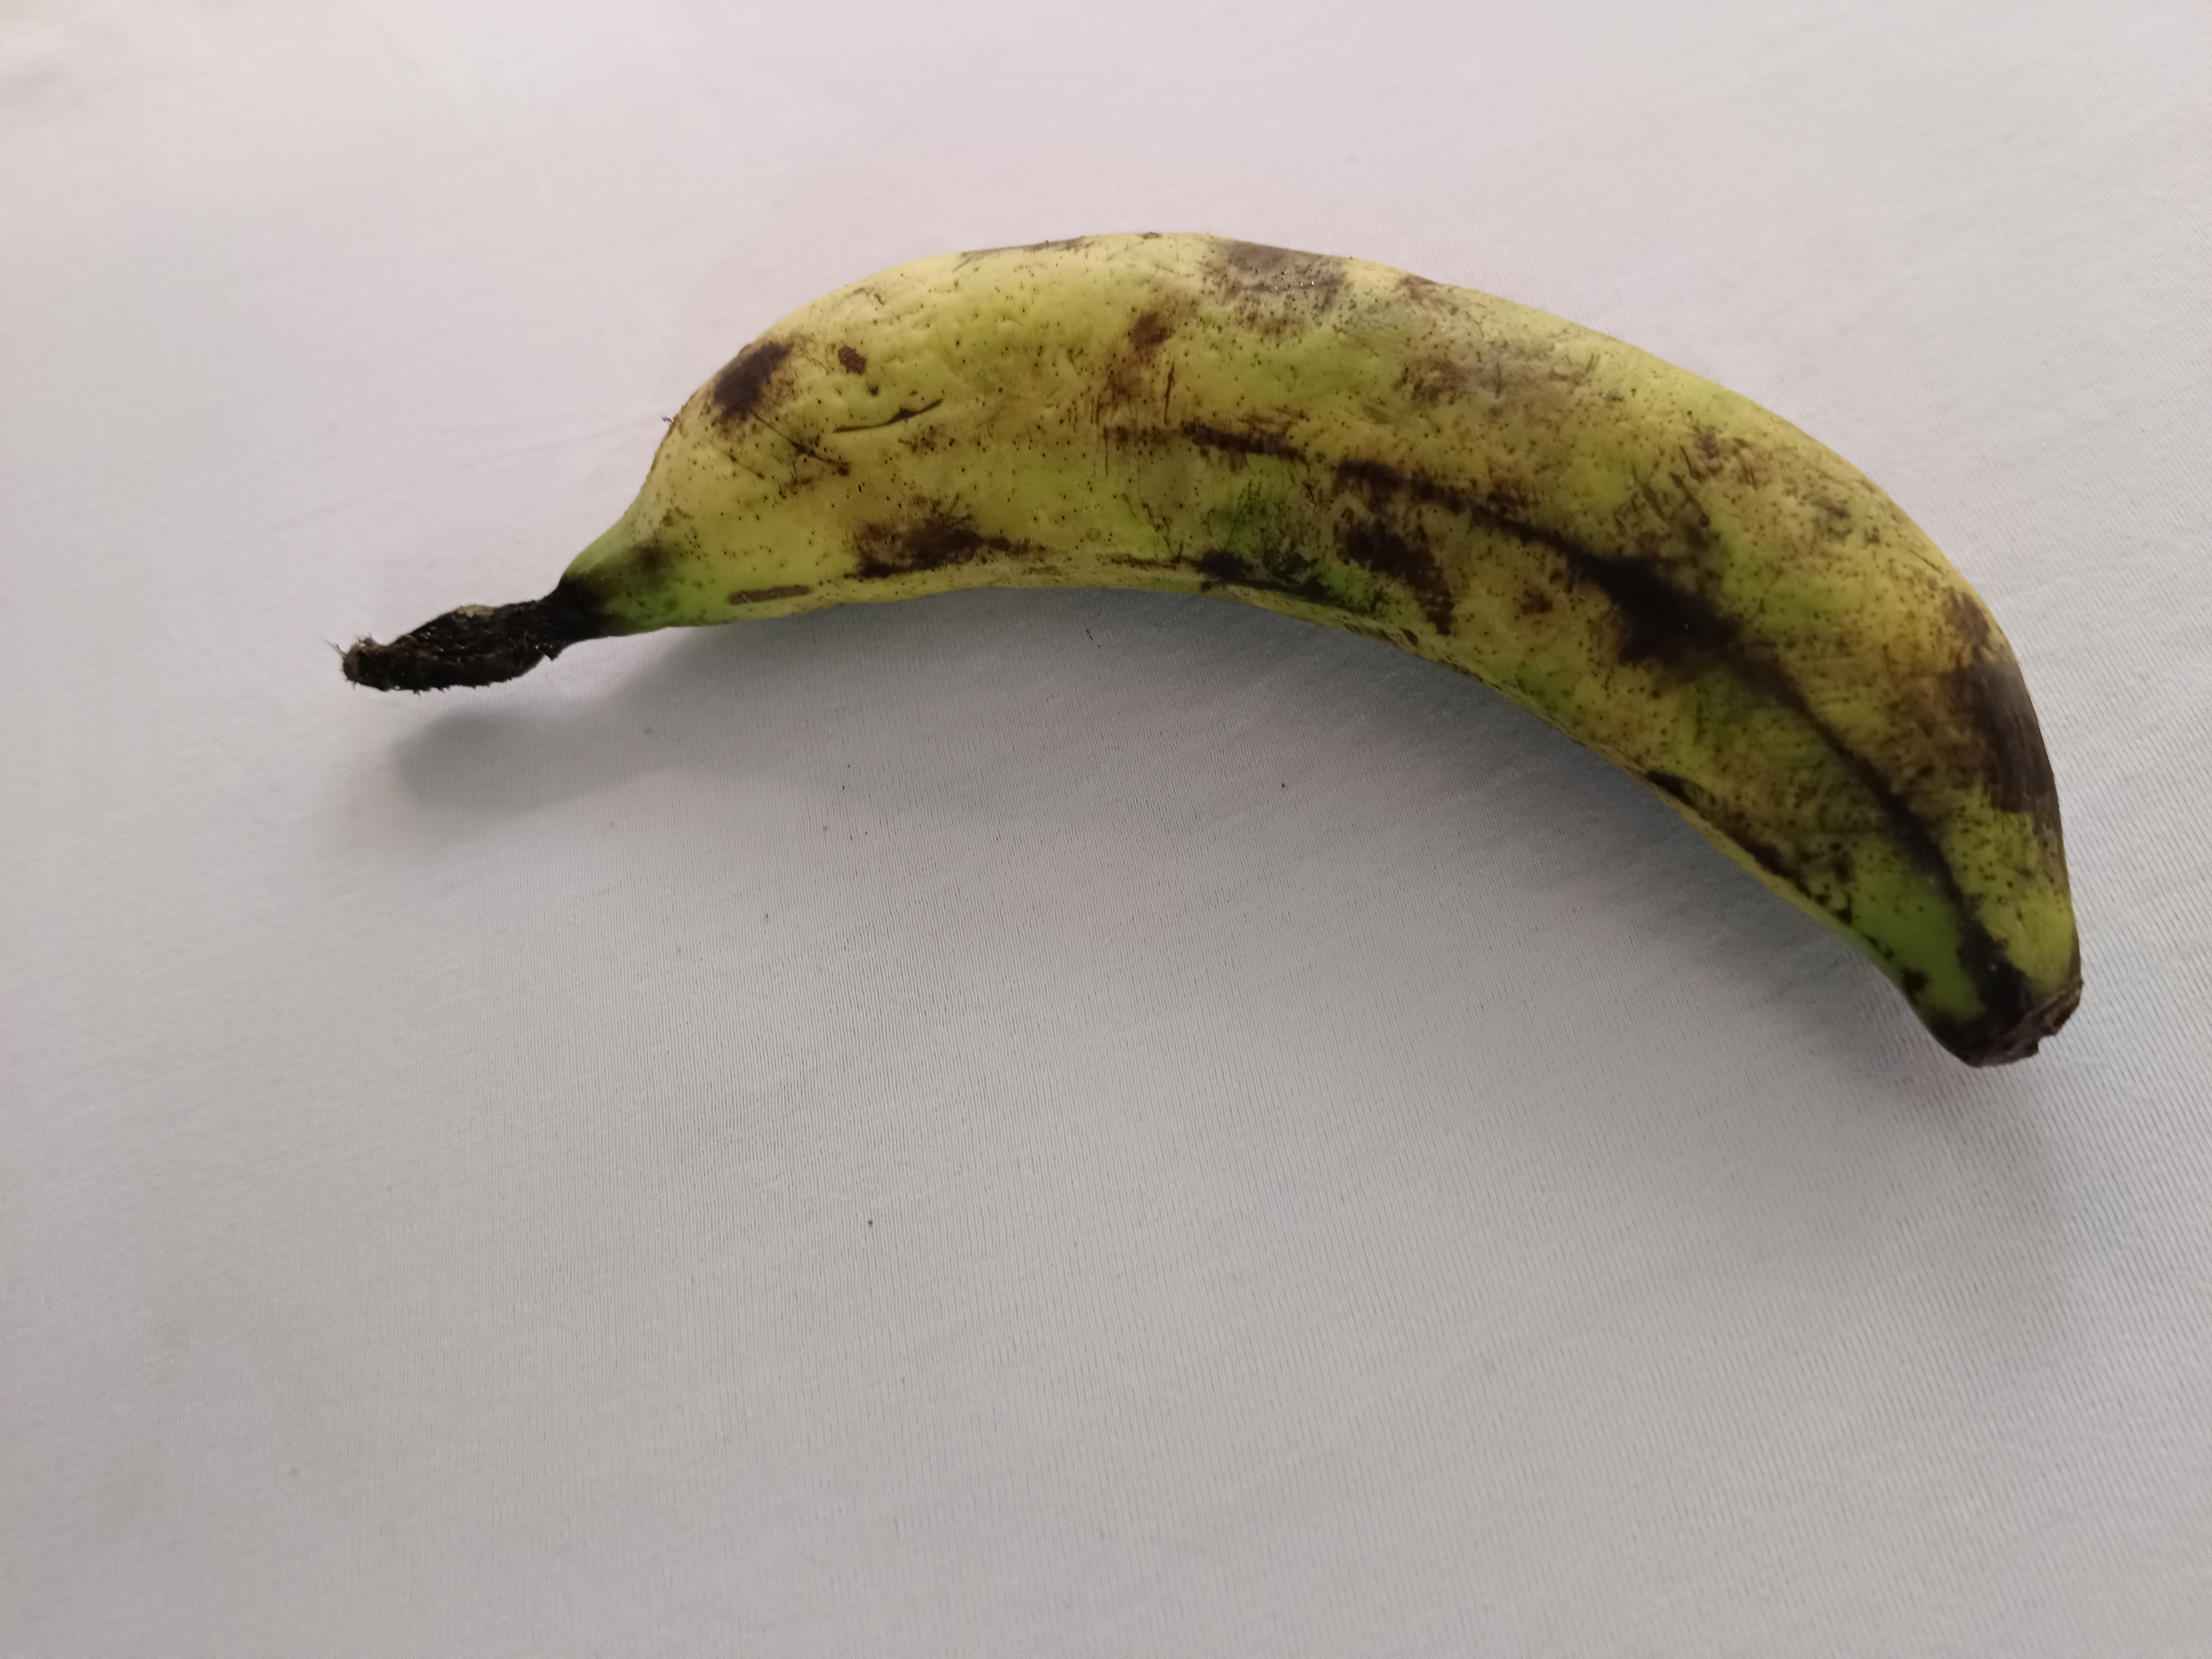
Banana variety: Shagor